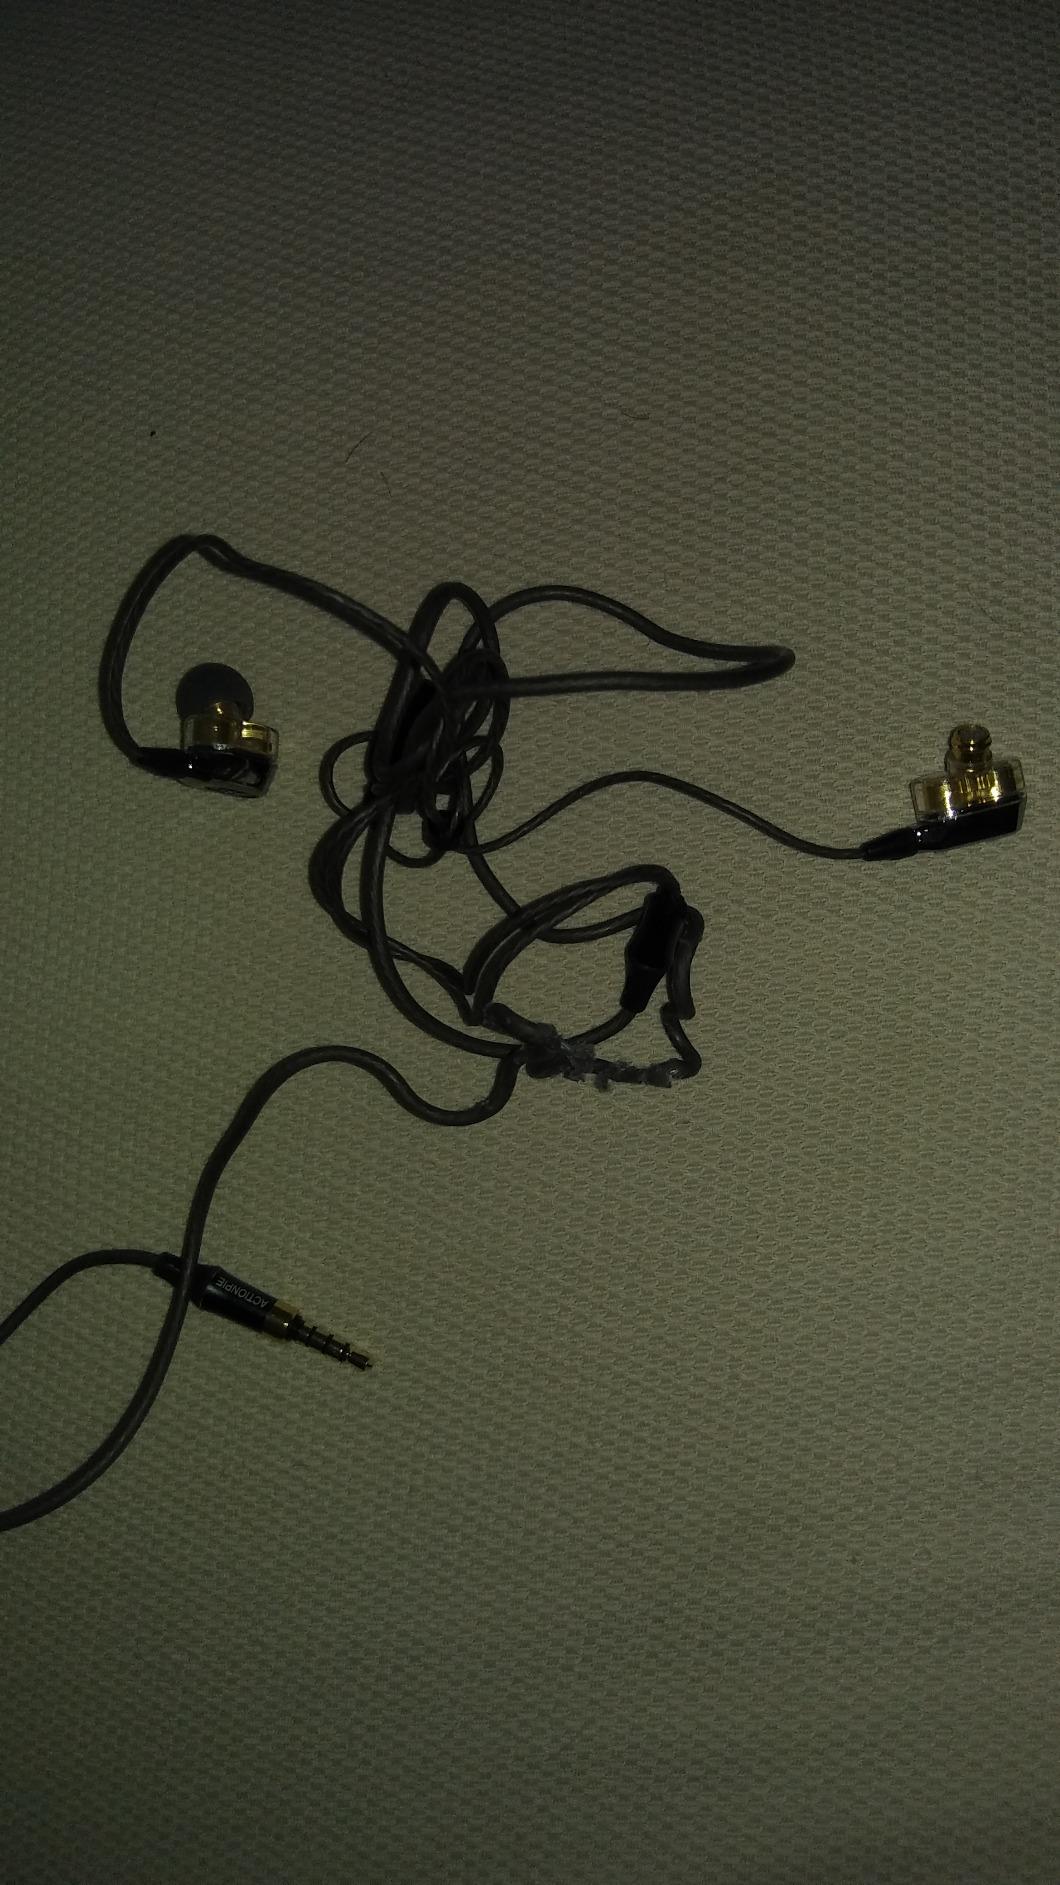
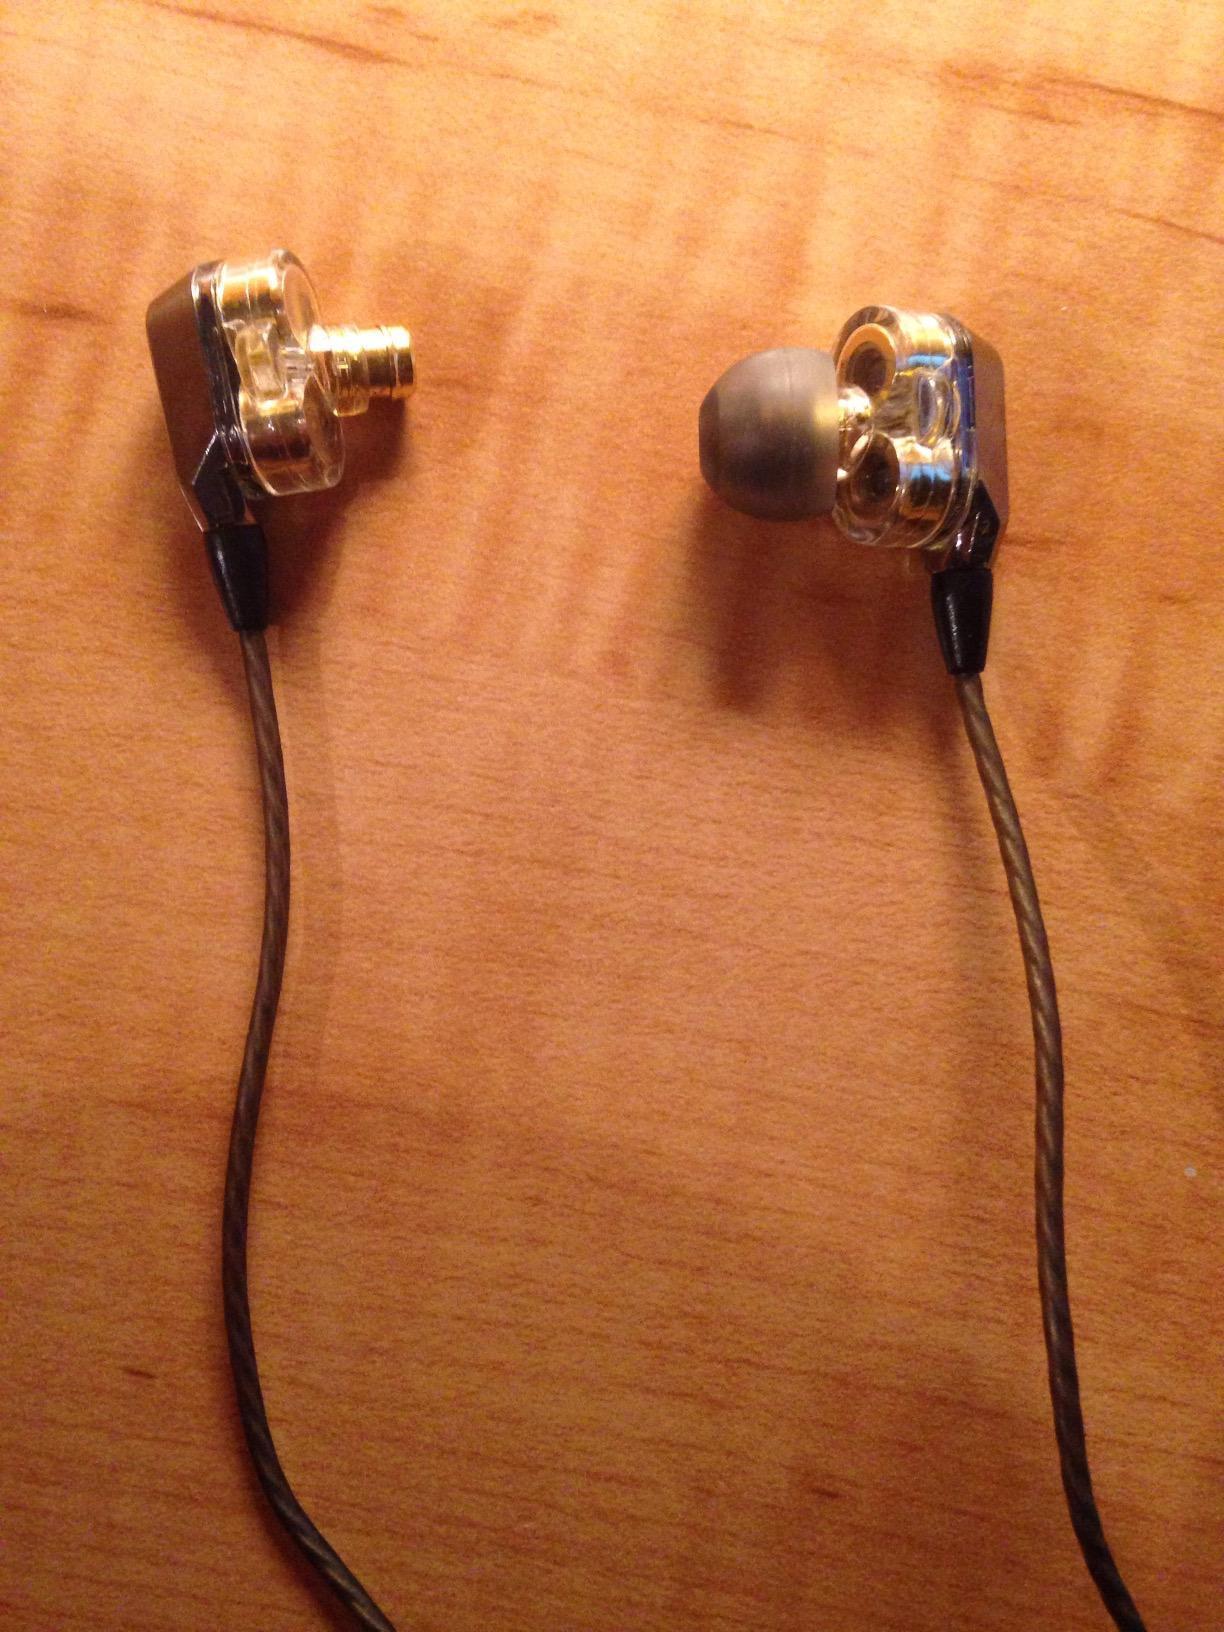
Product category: headphones
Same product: yes